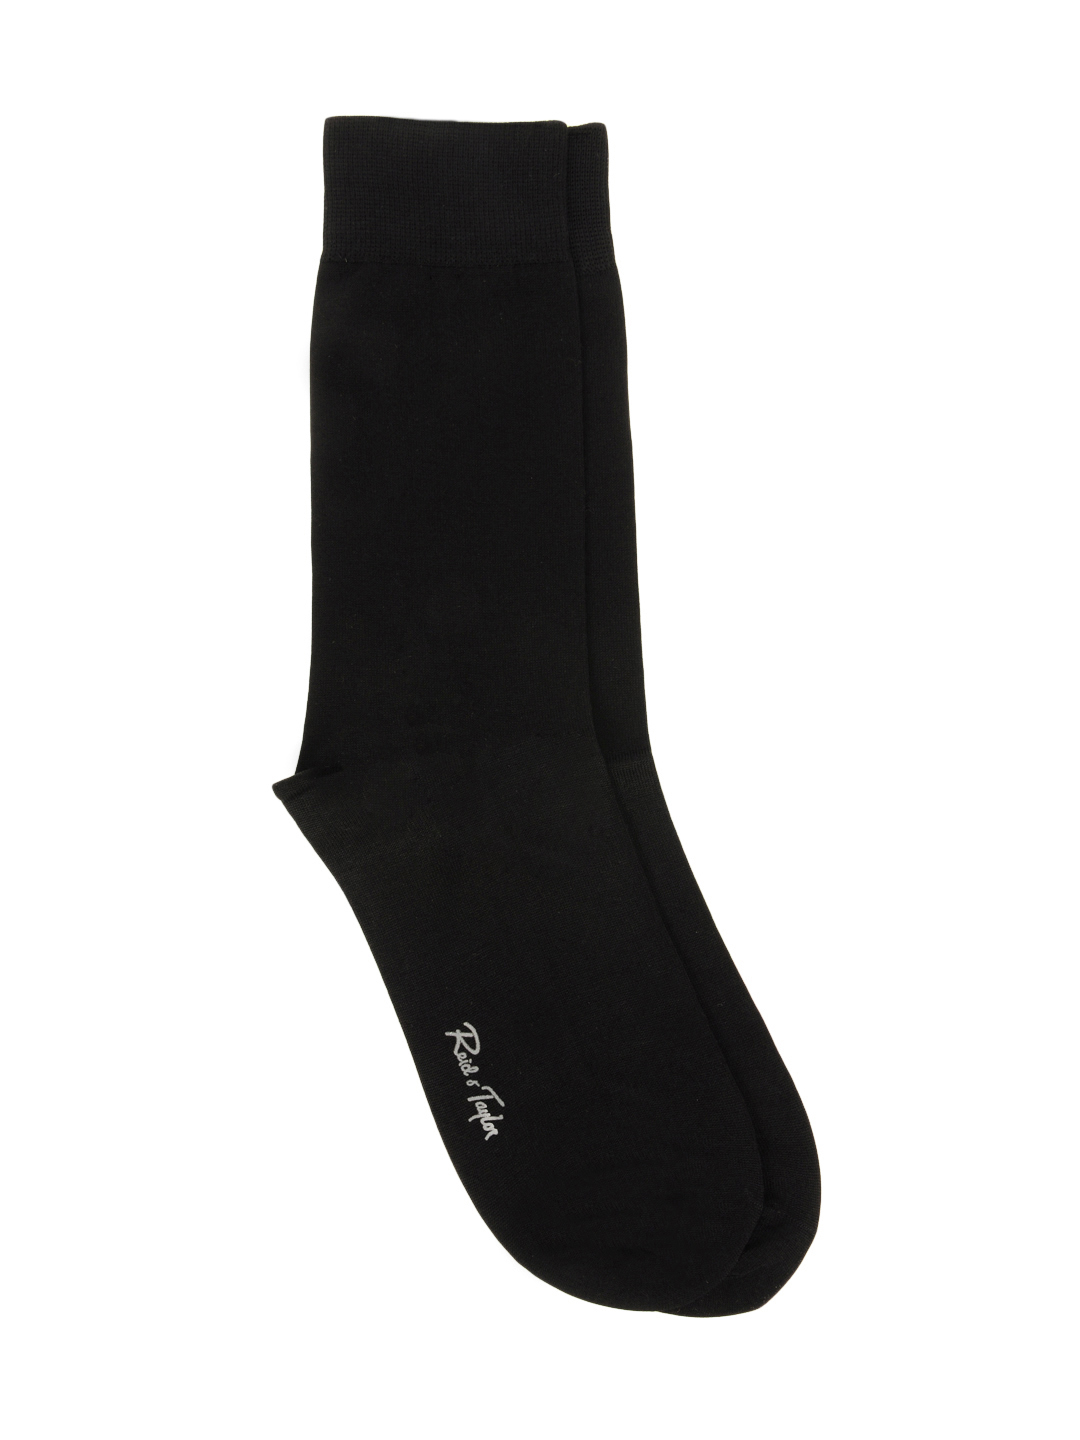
Reid & Taylor Men Black Socks
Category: Accessories / Socks / Socks
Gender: Men
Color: Black
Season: Summer 2016
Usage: Casual